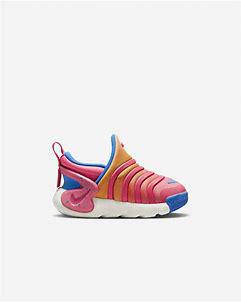
Brand: Nike
Model: Dynamo Go